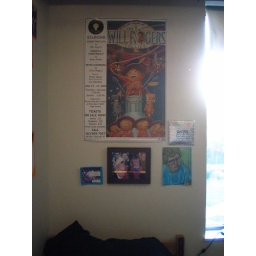
the wall above my bed